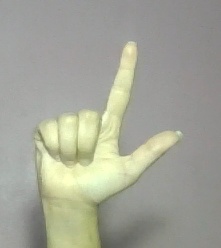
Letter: laam